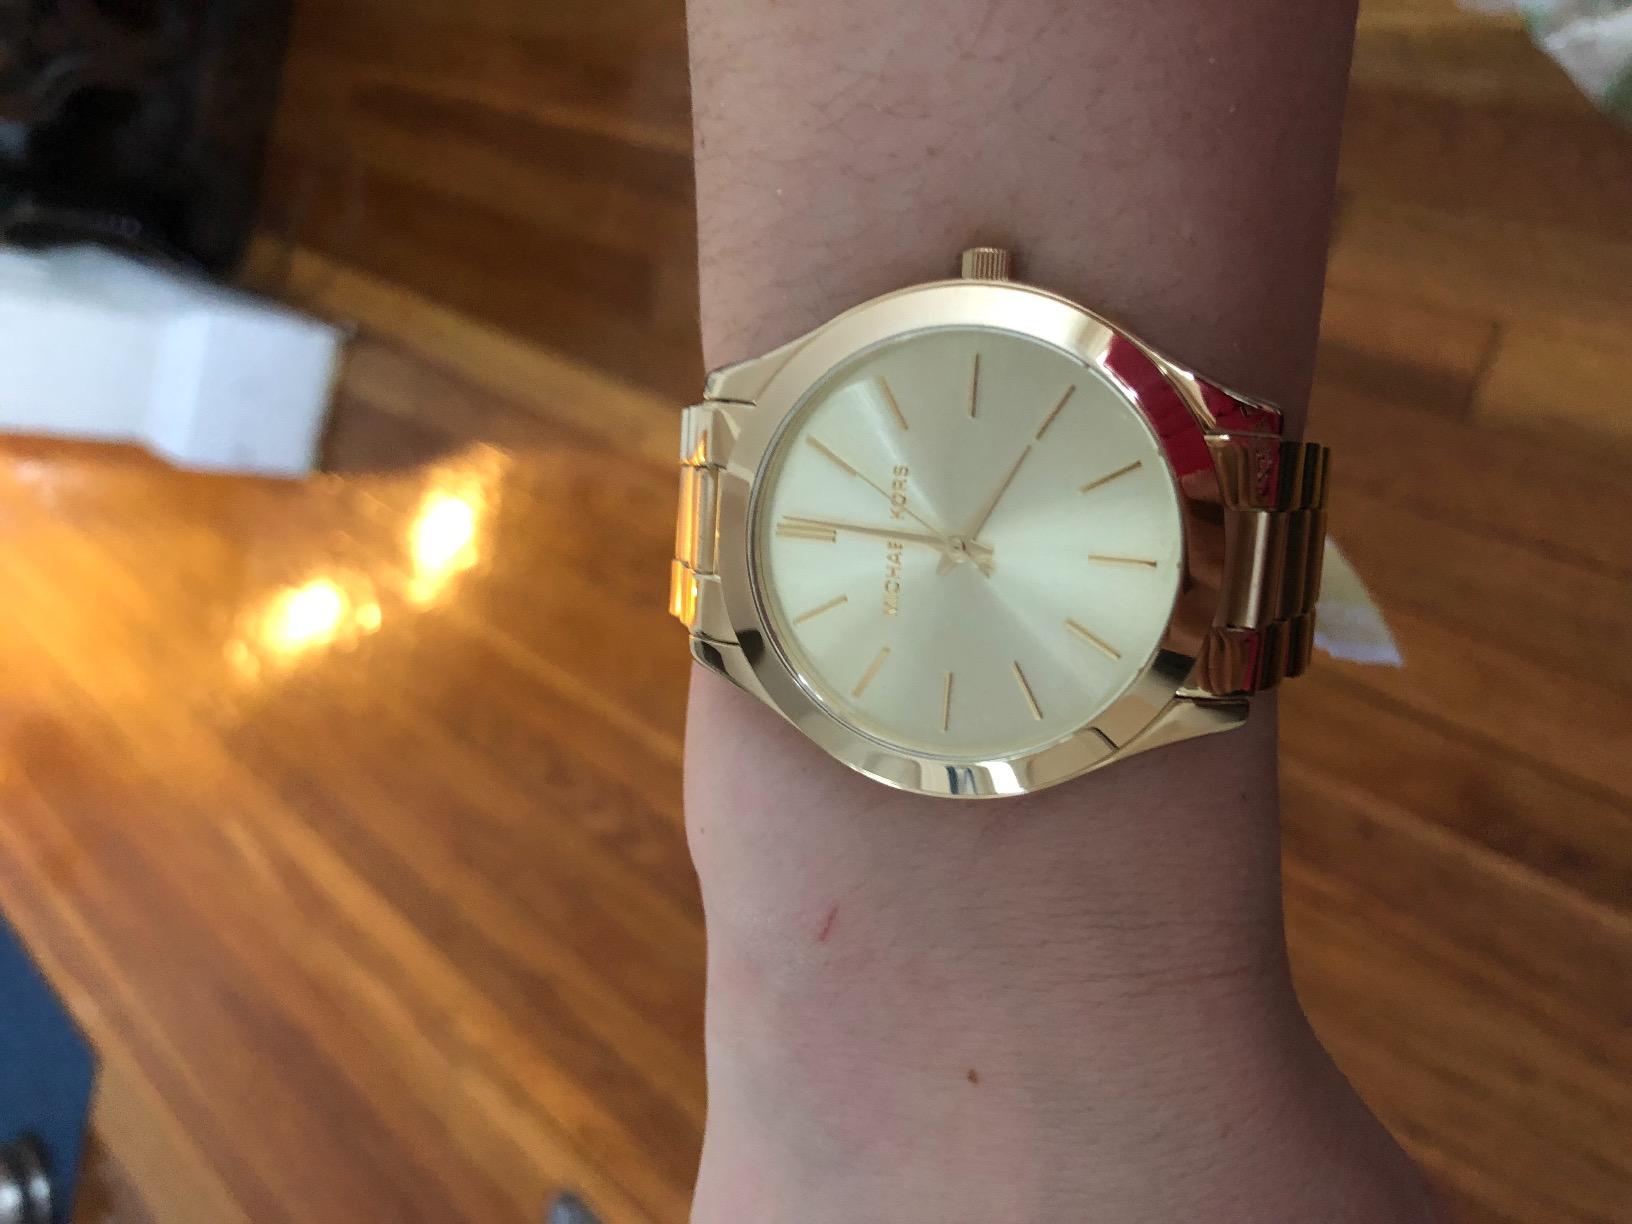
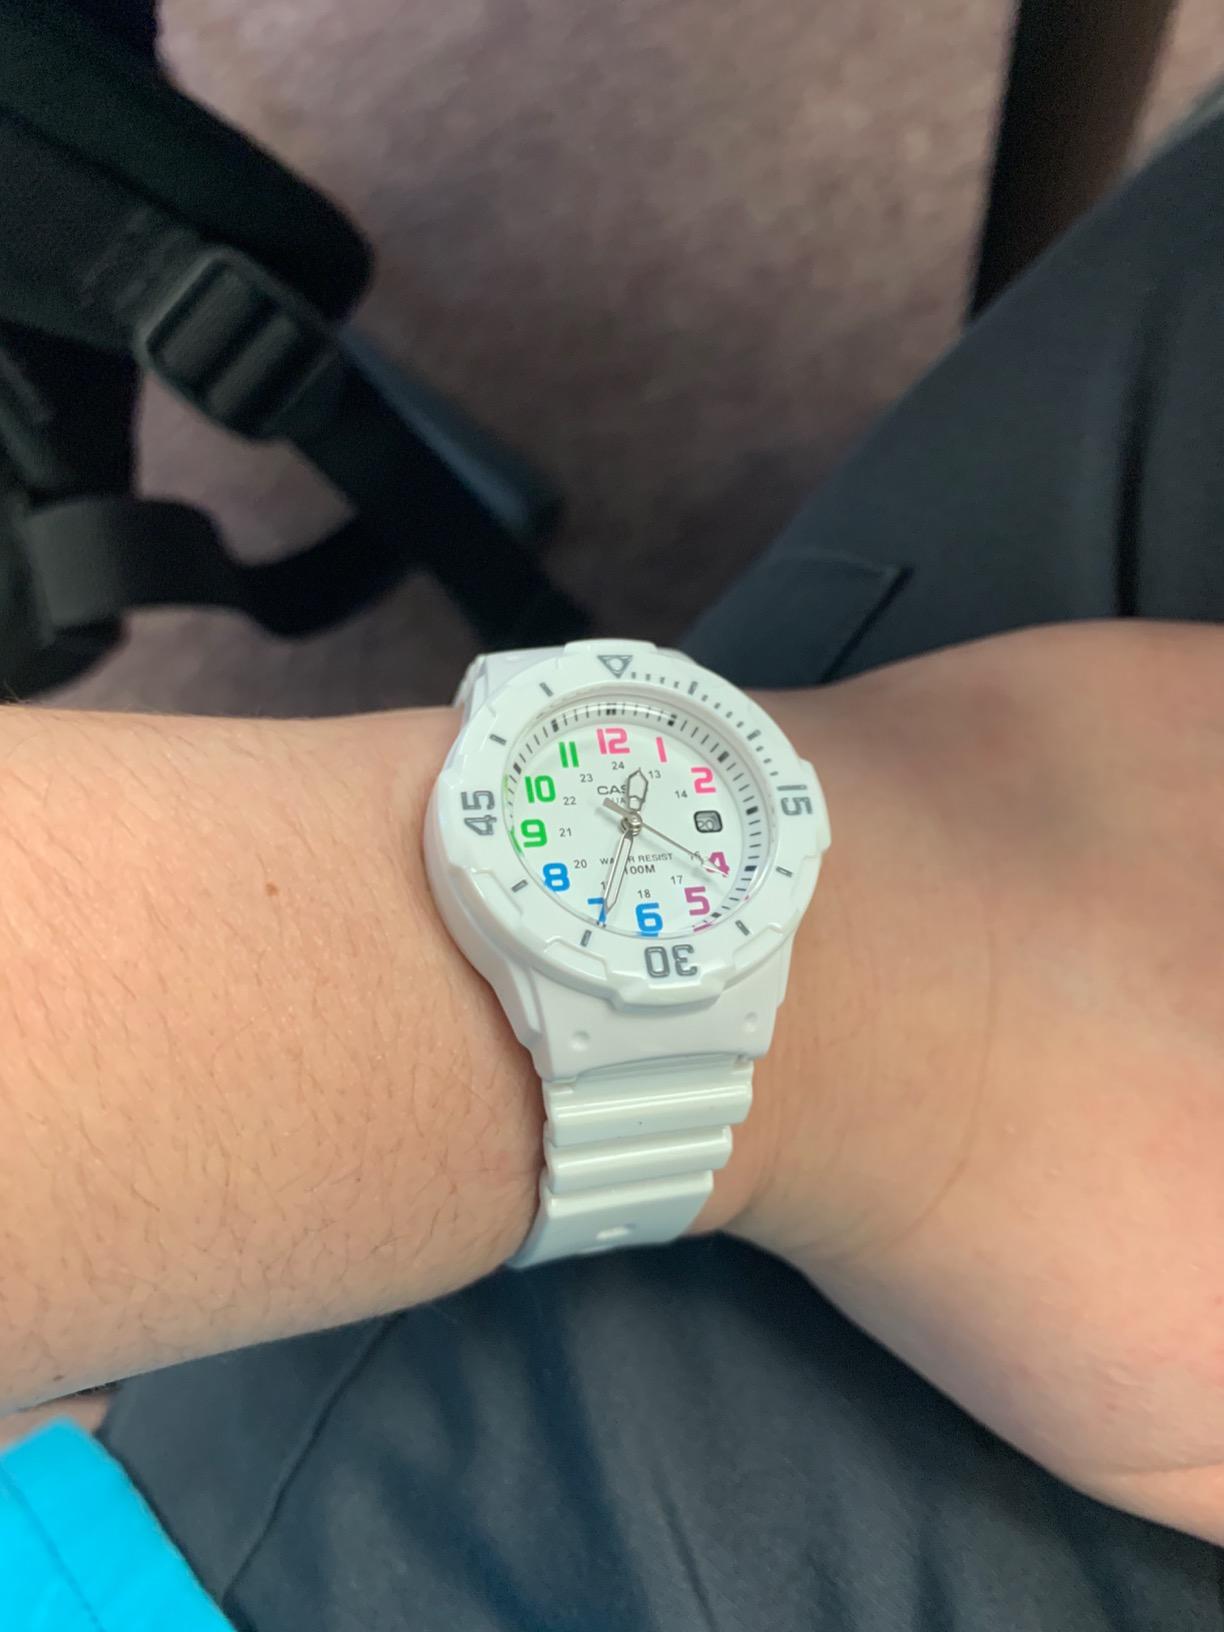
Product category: accessories_watch
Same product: no